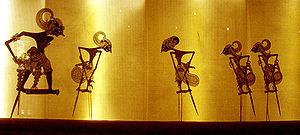
Les Pandava Yudhishthira, Bhima, Arjuna, Nakula et Sahadeva sont l'un des deux groupes protagonistes du Mahabharata, qui conte le combat de ces cinq fils de Pandu contre leurs cousins les cent Kaurava.
Une marionnette est une figurine articulée ou non, en bois, carton ou toutes autres sortes de matériaux, manipulée par une ou plusieurs personnes, traditionnellement cachées dans un castelet.